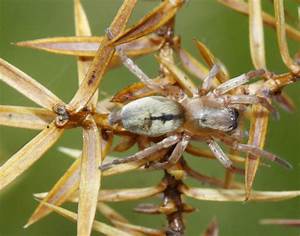
Label: ragno